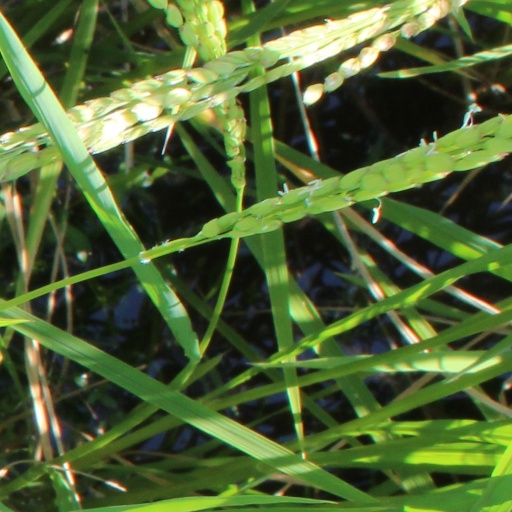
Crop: rice